Arledge Field

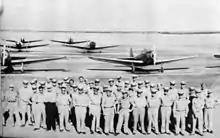
Fairchild PT-19 aircraft and Flight Instructors at Arledge Field

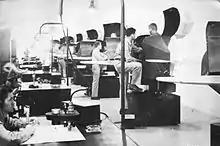
Link Ground Trainers at Arledge Field

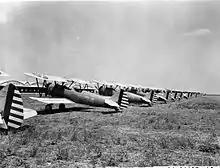
Boeing PT-17 Stermans parked at Arledge Field

In preparation for the eventual U.S. entry into World War II, the United States Army Air Corps sought to expand the nation's combat air forces by asking civilian flight schools to provide the primary phase of training for air cadets. Consequently, it contracted with nine civilian flying schools to provide primary flying training, with the graduates being moved on to basic and advanced training at regular military training airfields.